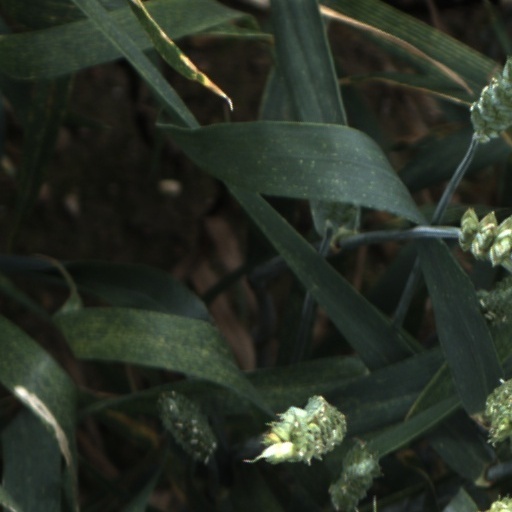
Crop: wheat